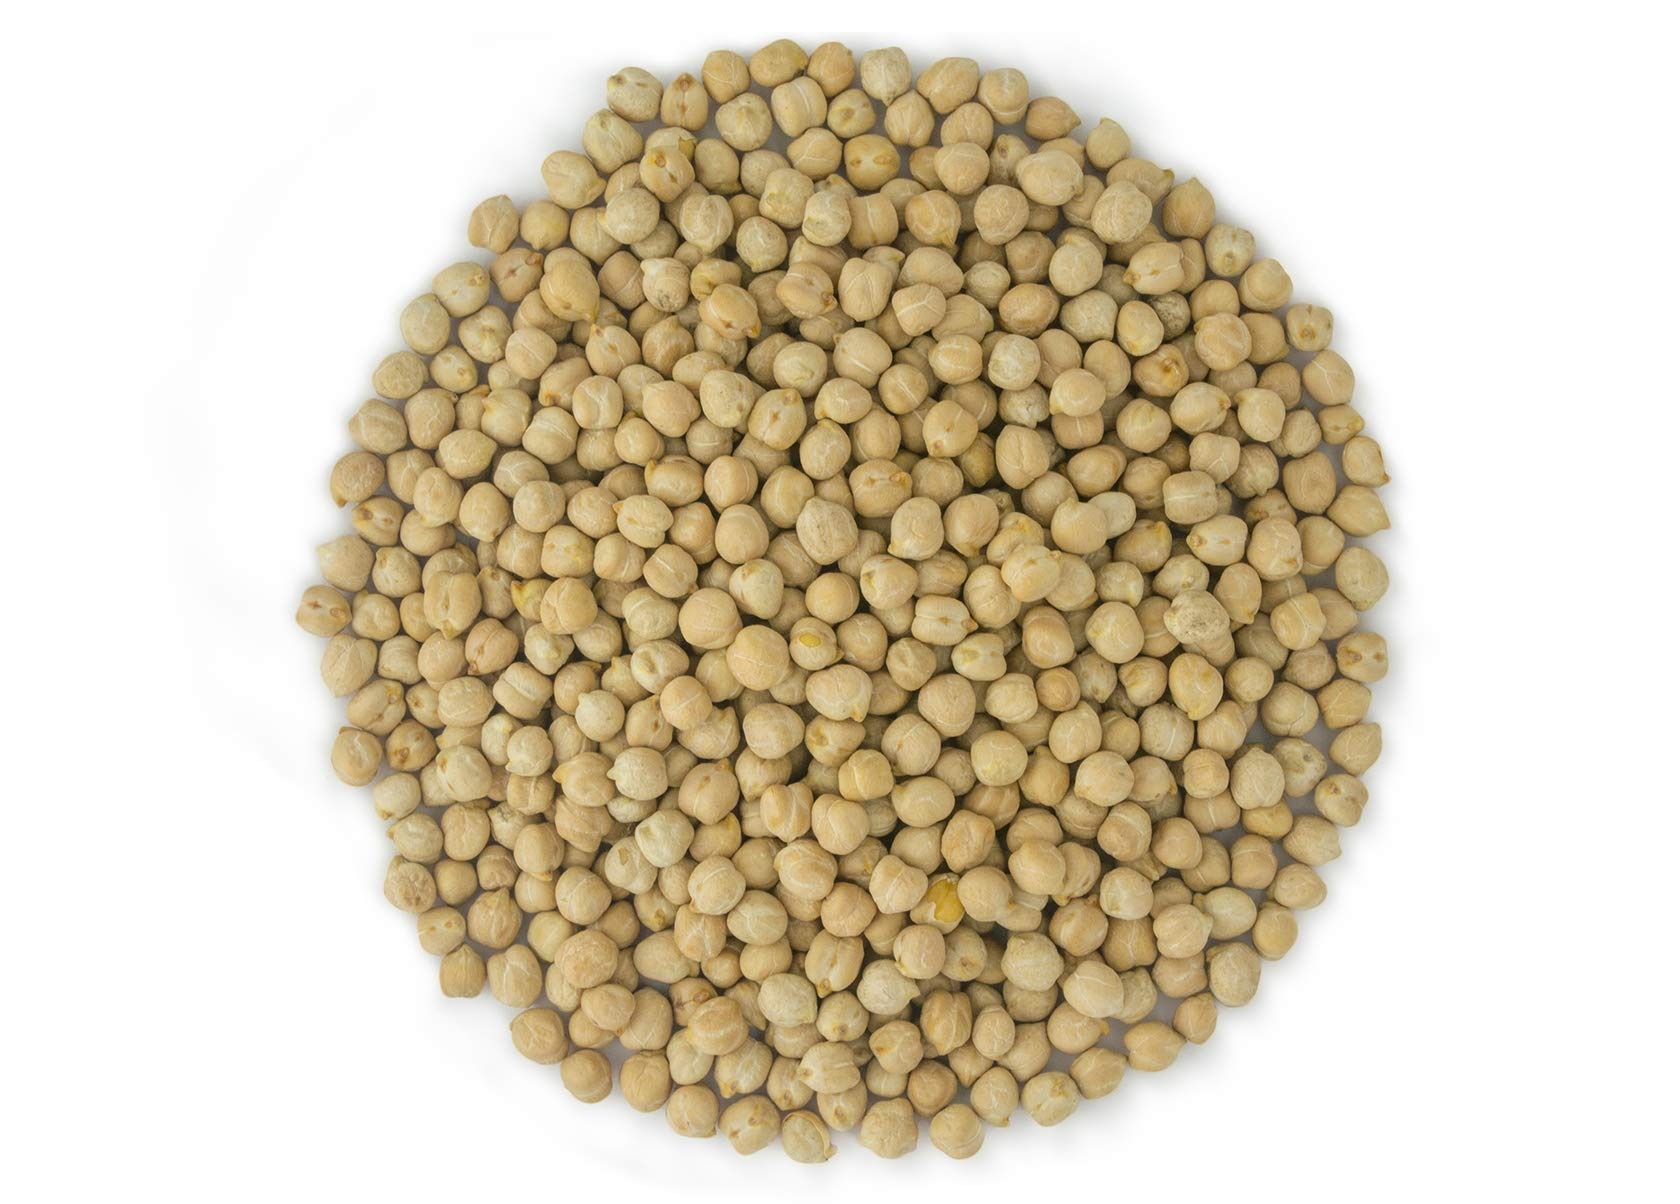
Item Name: UGrown in USA Chickpeas Garbanzo Beans Raw Natural Non-GMO (Natural, 2 Pound)
Bullet Point 1: Dried Raw Organic Garbanzo Beans/Chick Peas/Chana/Egyptian peas
Bullet Point 2: Grown in the United States and certified organic / Not Irradiated
Bullet Point 3: Use them to make: humus,falafel,soups,salads,etc
Bullet Point 4: Gluten Free, High in fiber
Product Description: Organic Garbanzo Beans,ChickPeas,Chana,Kabuli Chana,Egyption Peas Chickpeas are one of the earliest cultivated foods grown for more than 7000 years. Originated in the Middle East. Our chickpeas are grown locally in the United States and processed in the best way possible. They can be used for making humus,falafel,soups and salads. They are sproutable so you can eat them in the raw after sprouting,as a snack or as a ingredient in dishes.
Value: 32.0
Unit: Ounce

Price: 16.98